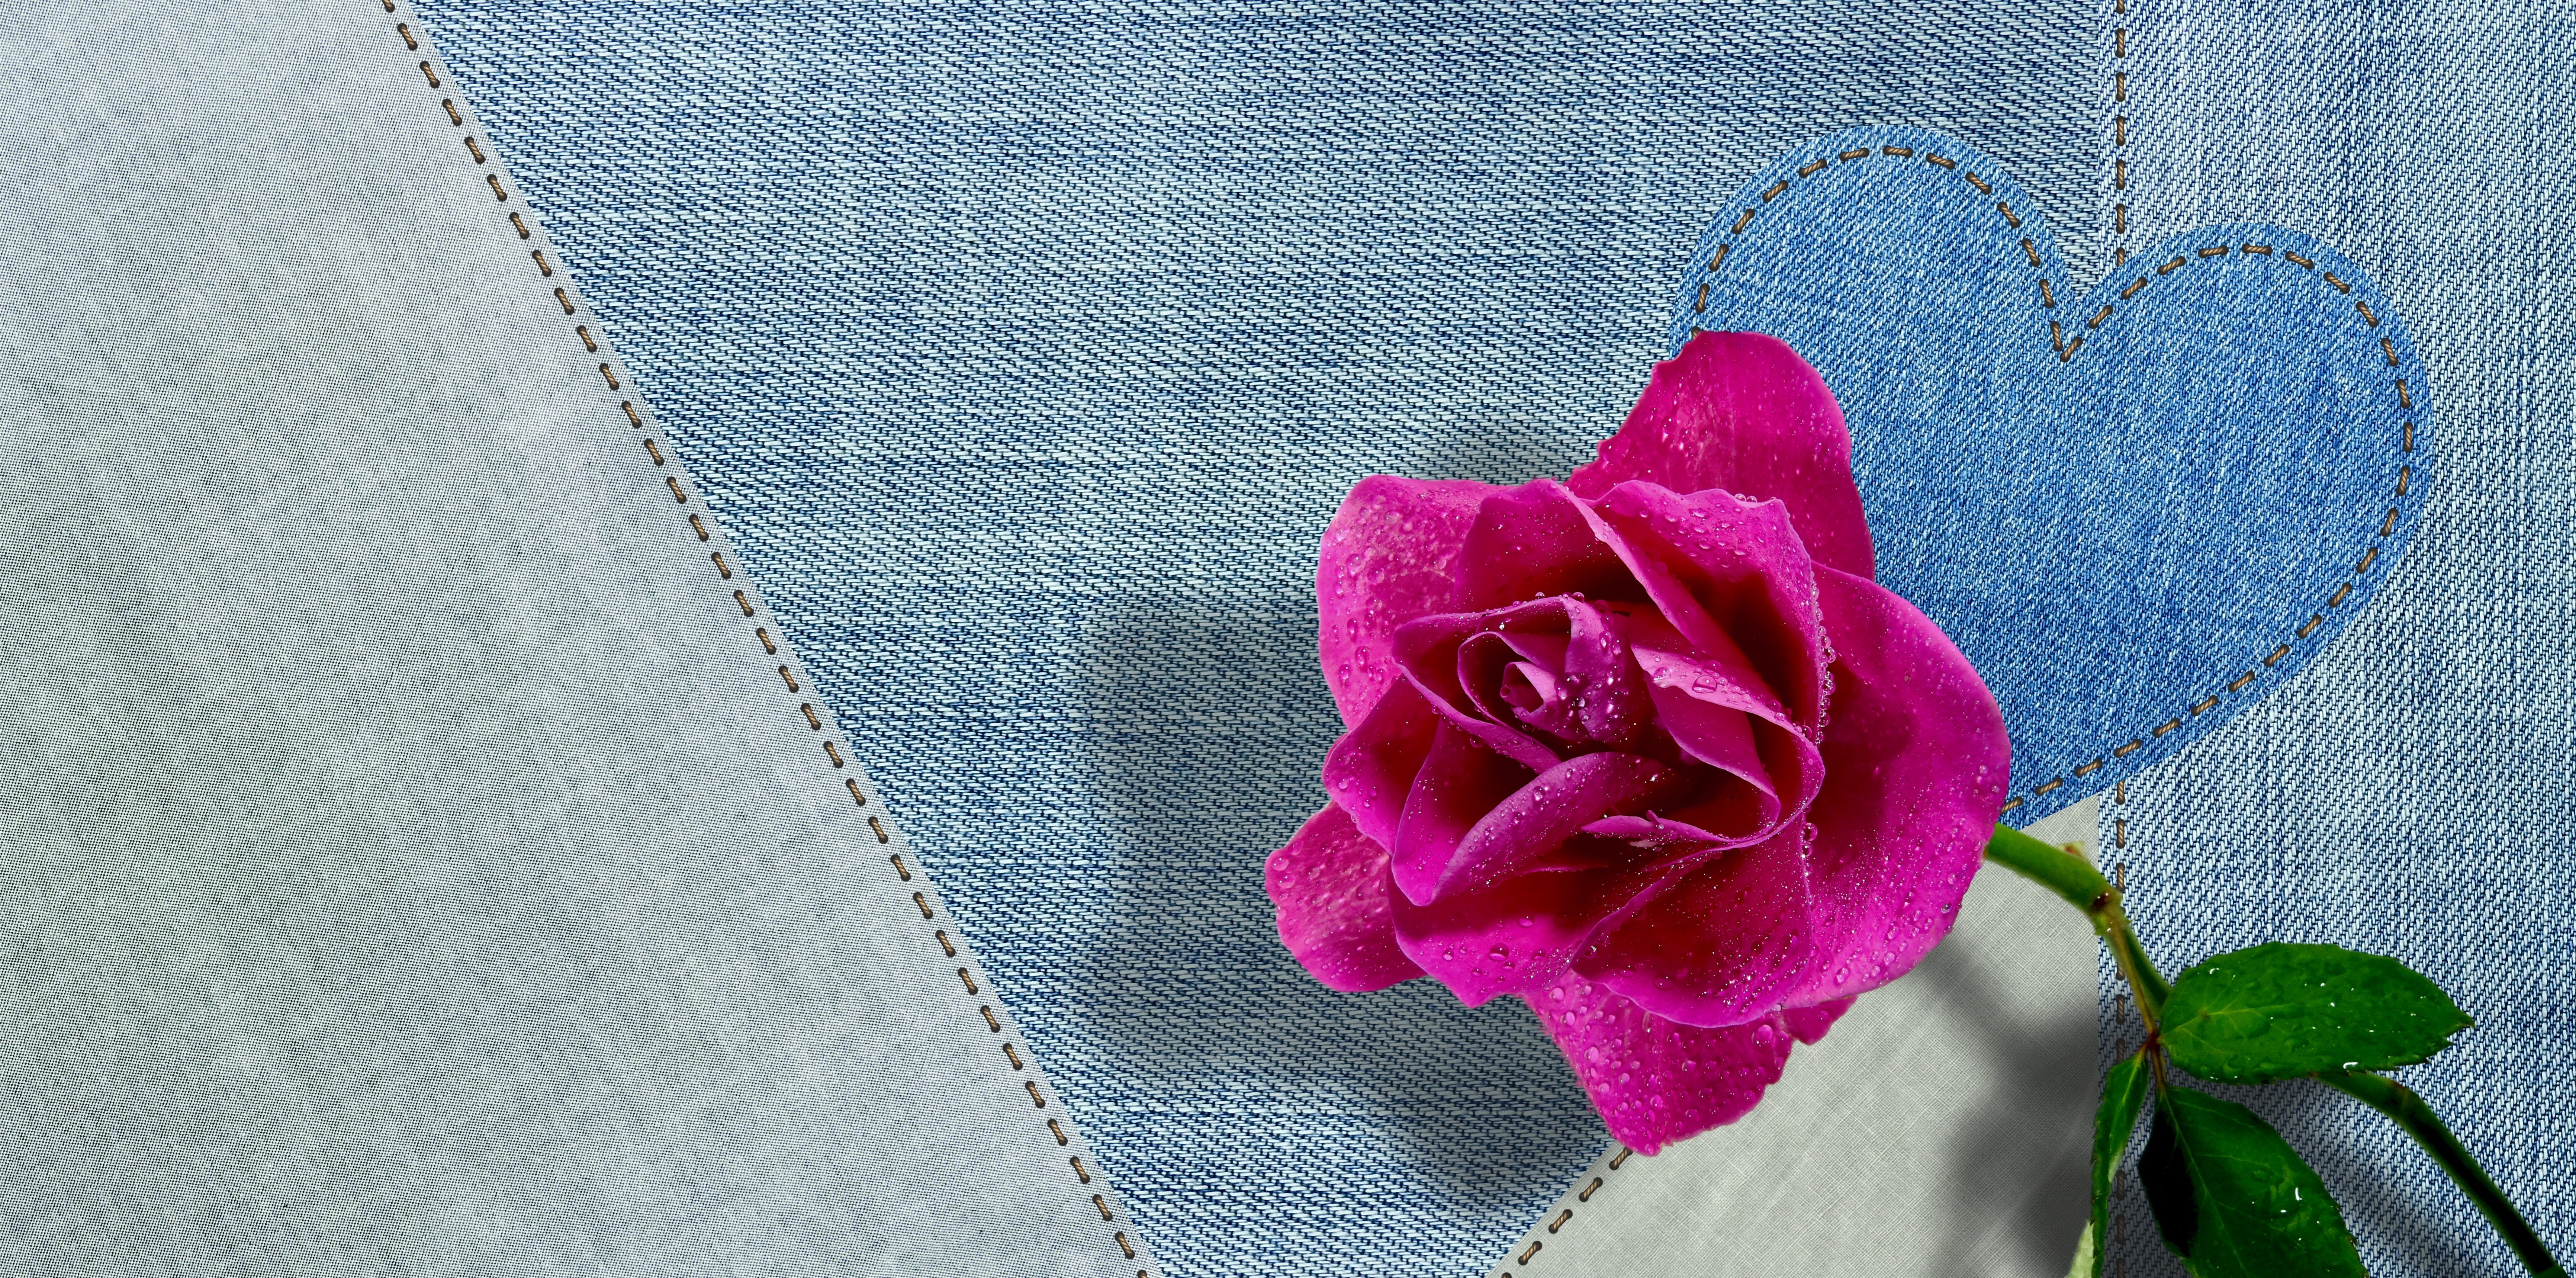
nature, blossom, structure, plant, white, texture, flower, purple, petal, bloom, love, heart, rose, jeans, spring, red, color, blue, clothing, pink, flora, map, denim, thank you, fabric, textile, art, affection, background, postcard, valentine, greeting, greeting card, feeling, section, valentine's day, seam, mother's day